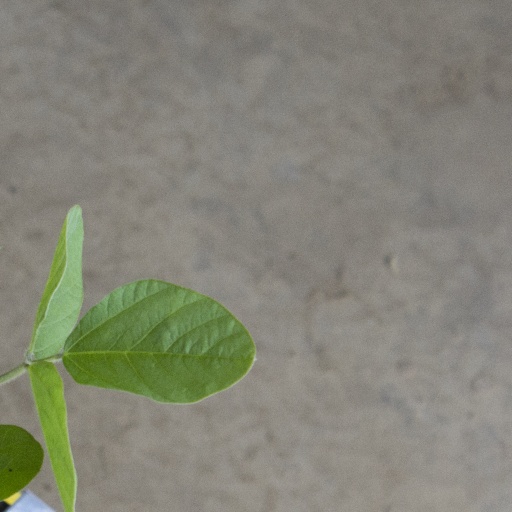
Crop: soybean